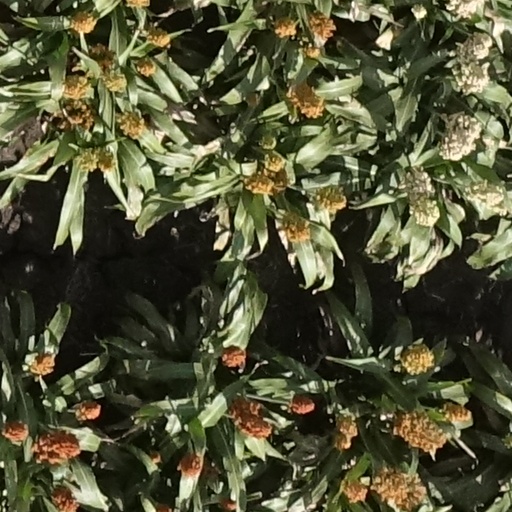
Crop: sorghum